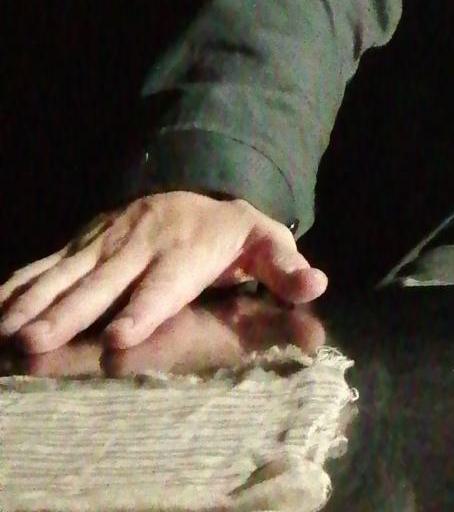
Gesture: no_gesture